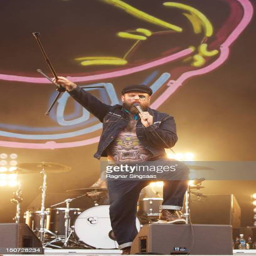
singer performs on stage during day of the festival